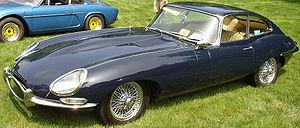
La Jaguar Type E est une voiture de sport construite par le constructeur automobile britannique Jaguar dans les années 1960 et 1970. Présentée au Salon international de l'automobile de Genève de 1961, elle succède à la série des XK. La production s’étend de 1961 à 1975 et se décline en trois modèles, trois séries et deux éditions limitées.